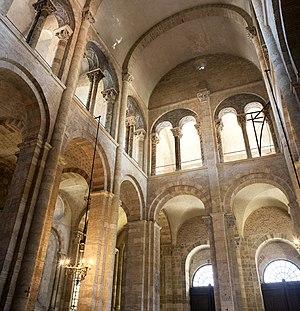
La basilique Saint-Sernin de Toulouse est un sanctuaire bâti pour abriter les reliques de saint Saturnin, premier évêque de Toulouse, martyrisé en 250. Saint-Sernin est une des plus grandes églises romanes conservées en Europe, avec la cathédrale de Spire, en Allemagne. Elle fut desservie, depuis le IXᵉ siècle au plus tard et jusqu'à la Révolution française, par une communauté canoniale.